Mary Russell, Duchess of Bedford

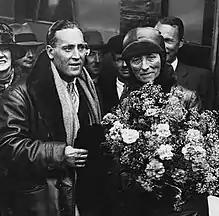
Barnard and the Duchess returning from their India flight on 9 August 1929

Late in life at age 63, the Duchess became interested in aviation, that she claimed gave her some relief from her constant tinnitus, although she eventually became totally deaf. In 1928 a large country house, Wispers, near Midhurst in West Sussex, and its estate were bought by the Bedford Estate for Russell. She used Wispers as a weekend retreat: she was a keen aviator and flew her plane from the family seat at Woburn Abbey to Wispers, where she had a hangar constructed in the 1930s at the same time as the large eastern wing was being added to the house. She used a nearby field as a landing strip.